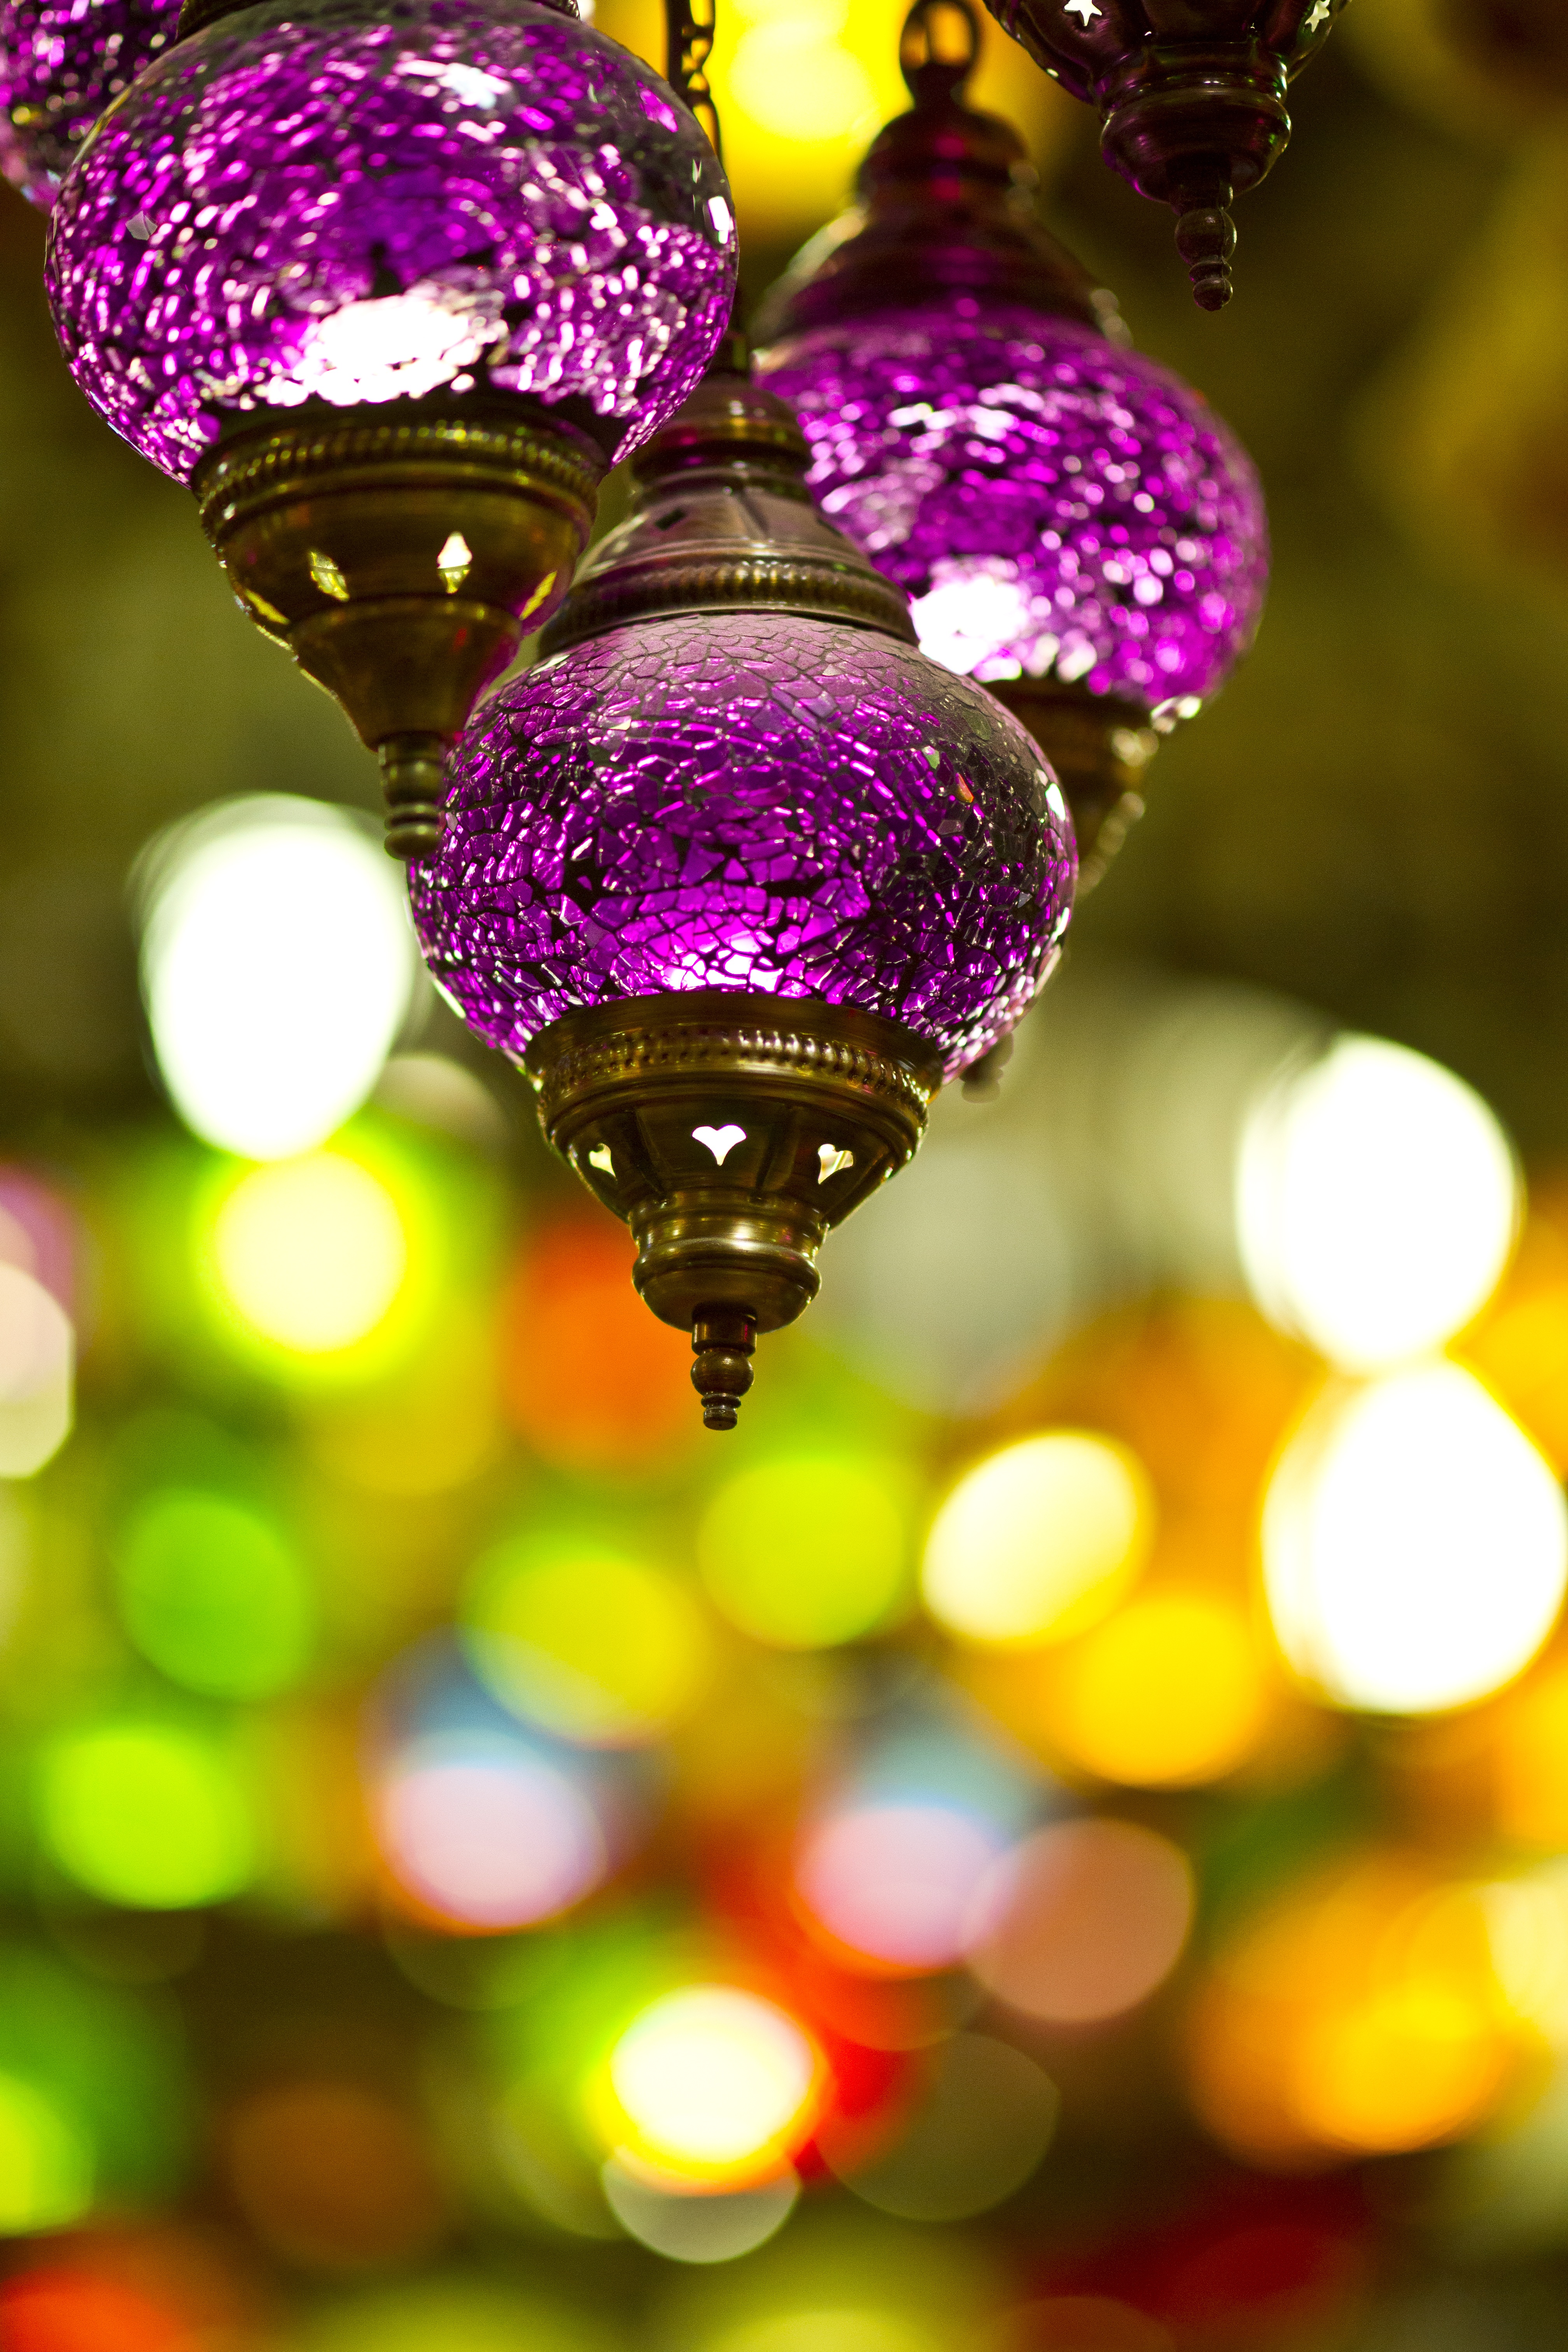
light, night, flower, petal, glass, decoration, green, lantern, reflection, color, hanging, yellow, christmas, lighting, christmas tree, close up, christmas decoration, turkey, istanbul, style, souvenir, macro photography, fancy, middle east, christmas lights, grand bazaar, lighting equipment, turkish culture, electric lamp, middle eastern culture, very colorful